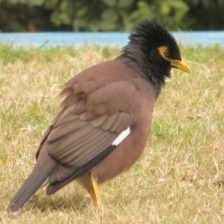
Species: MYNA
Scientific name: ACRIDOTHERES TRISTIS